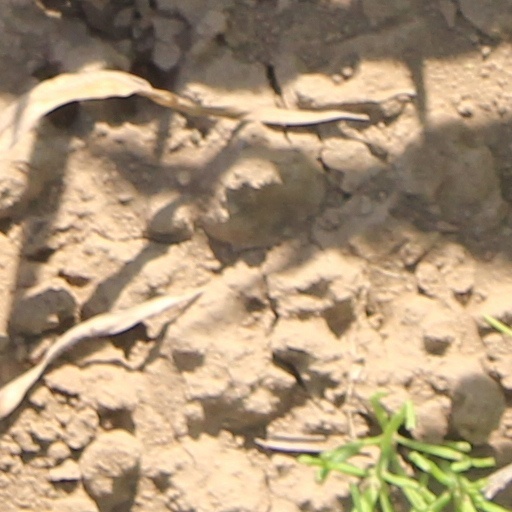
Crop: wheat